José Raúl Capablanca

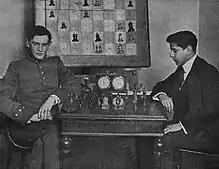
First Match game between Alekhine and Capablanca on 14 December 1913 in an exhibition in St. Petersburg

In 1913, Capablanca won a tournament in New York with 11/13, half a point ahead of Marshall. Capablanca then finished second to Marshall in Havana, scoring 10 out of 14 and losing one of their individual games. The 600 spectators naturally favored their native hero, but sportingly gave Marshall "thunderous applause". In a tournament in New York in 1913, at the Rice Chess Club, Capablanca won all 13 games.